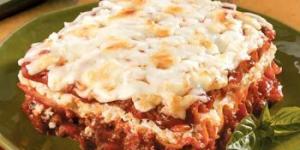
pasticho italiano